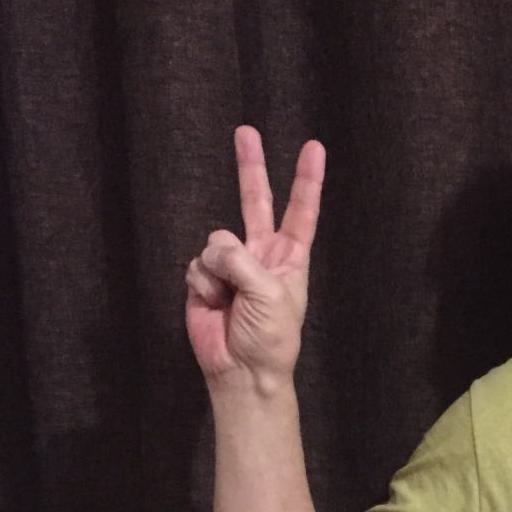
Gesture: peace